Nicholas of Methone

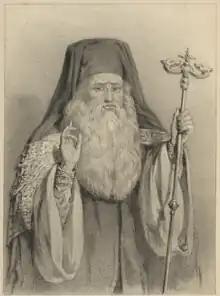
19th-century anachronistic lithograph of Nicholas

Nicholas of Methone (died 1160/1166) was a Byzantine theologian and philosopher who served as the bishop of Methone from around 1150.